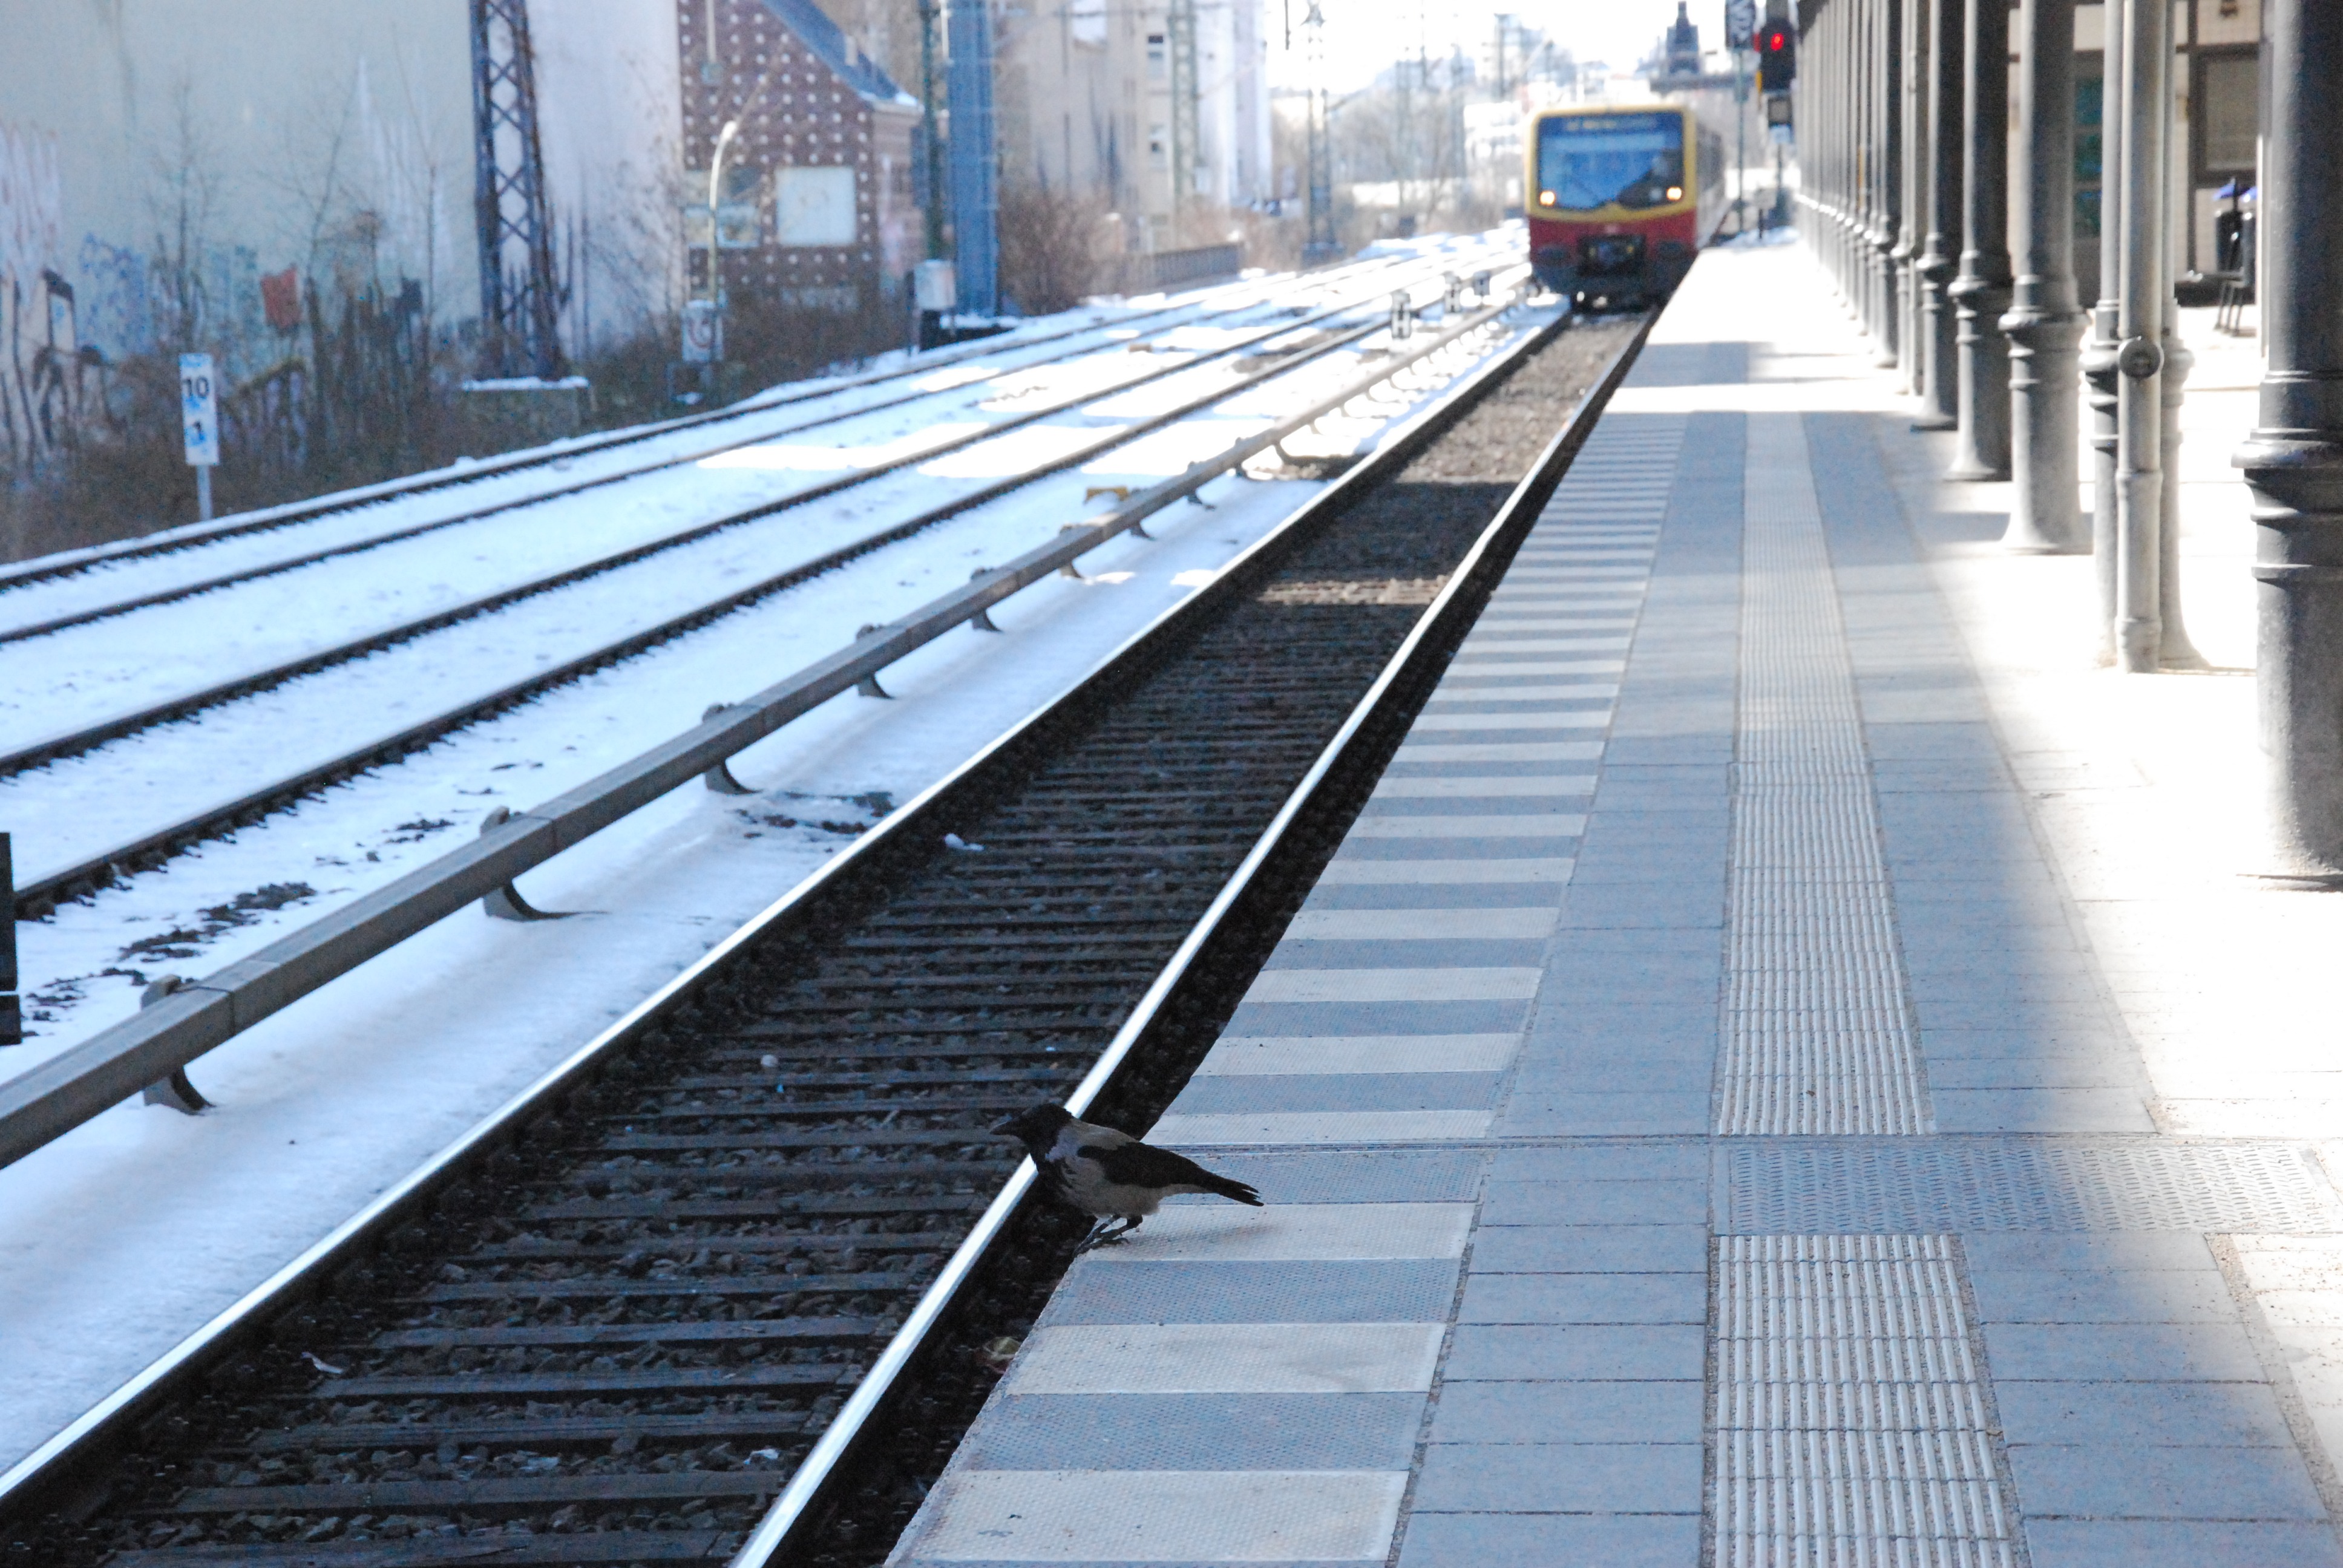
bird, track, sidewalk, train, walkway, transport, vehicle, lane, public means of transport, s bahn, road surface, rail s bahn